E. J. Liddell

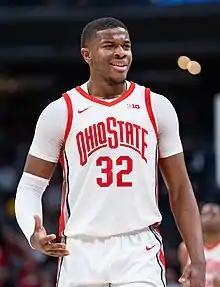
Liddell with Ohio State in 2022

Eric "E. J." Liddell Jr.; born December 18, 2000) is an American professional basketball player who last played for the Chicago Bulls of the National Basketball Association (NBA), on a two-way contract with the Windy City Bulls of the NBA G League. He played college basketball for the Ohio State Buckeyes.